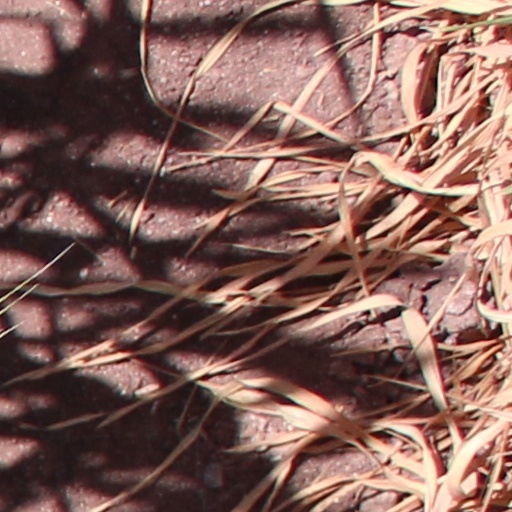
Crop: wheat